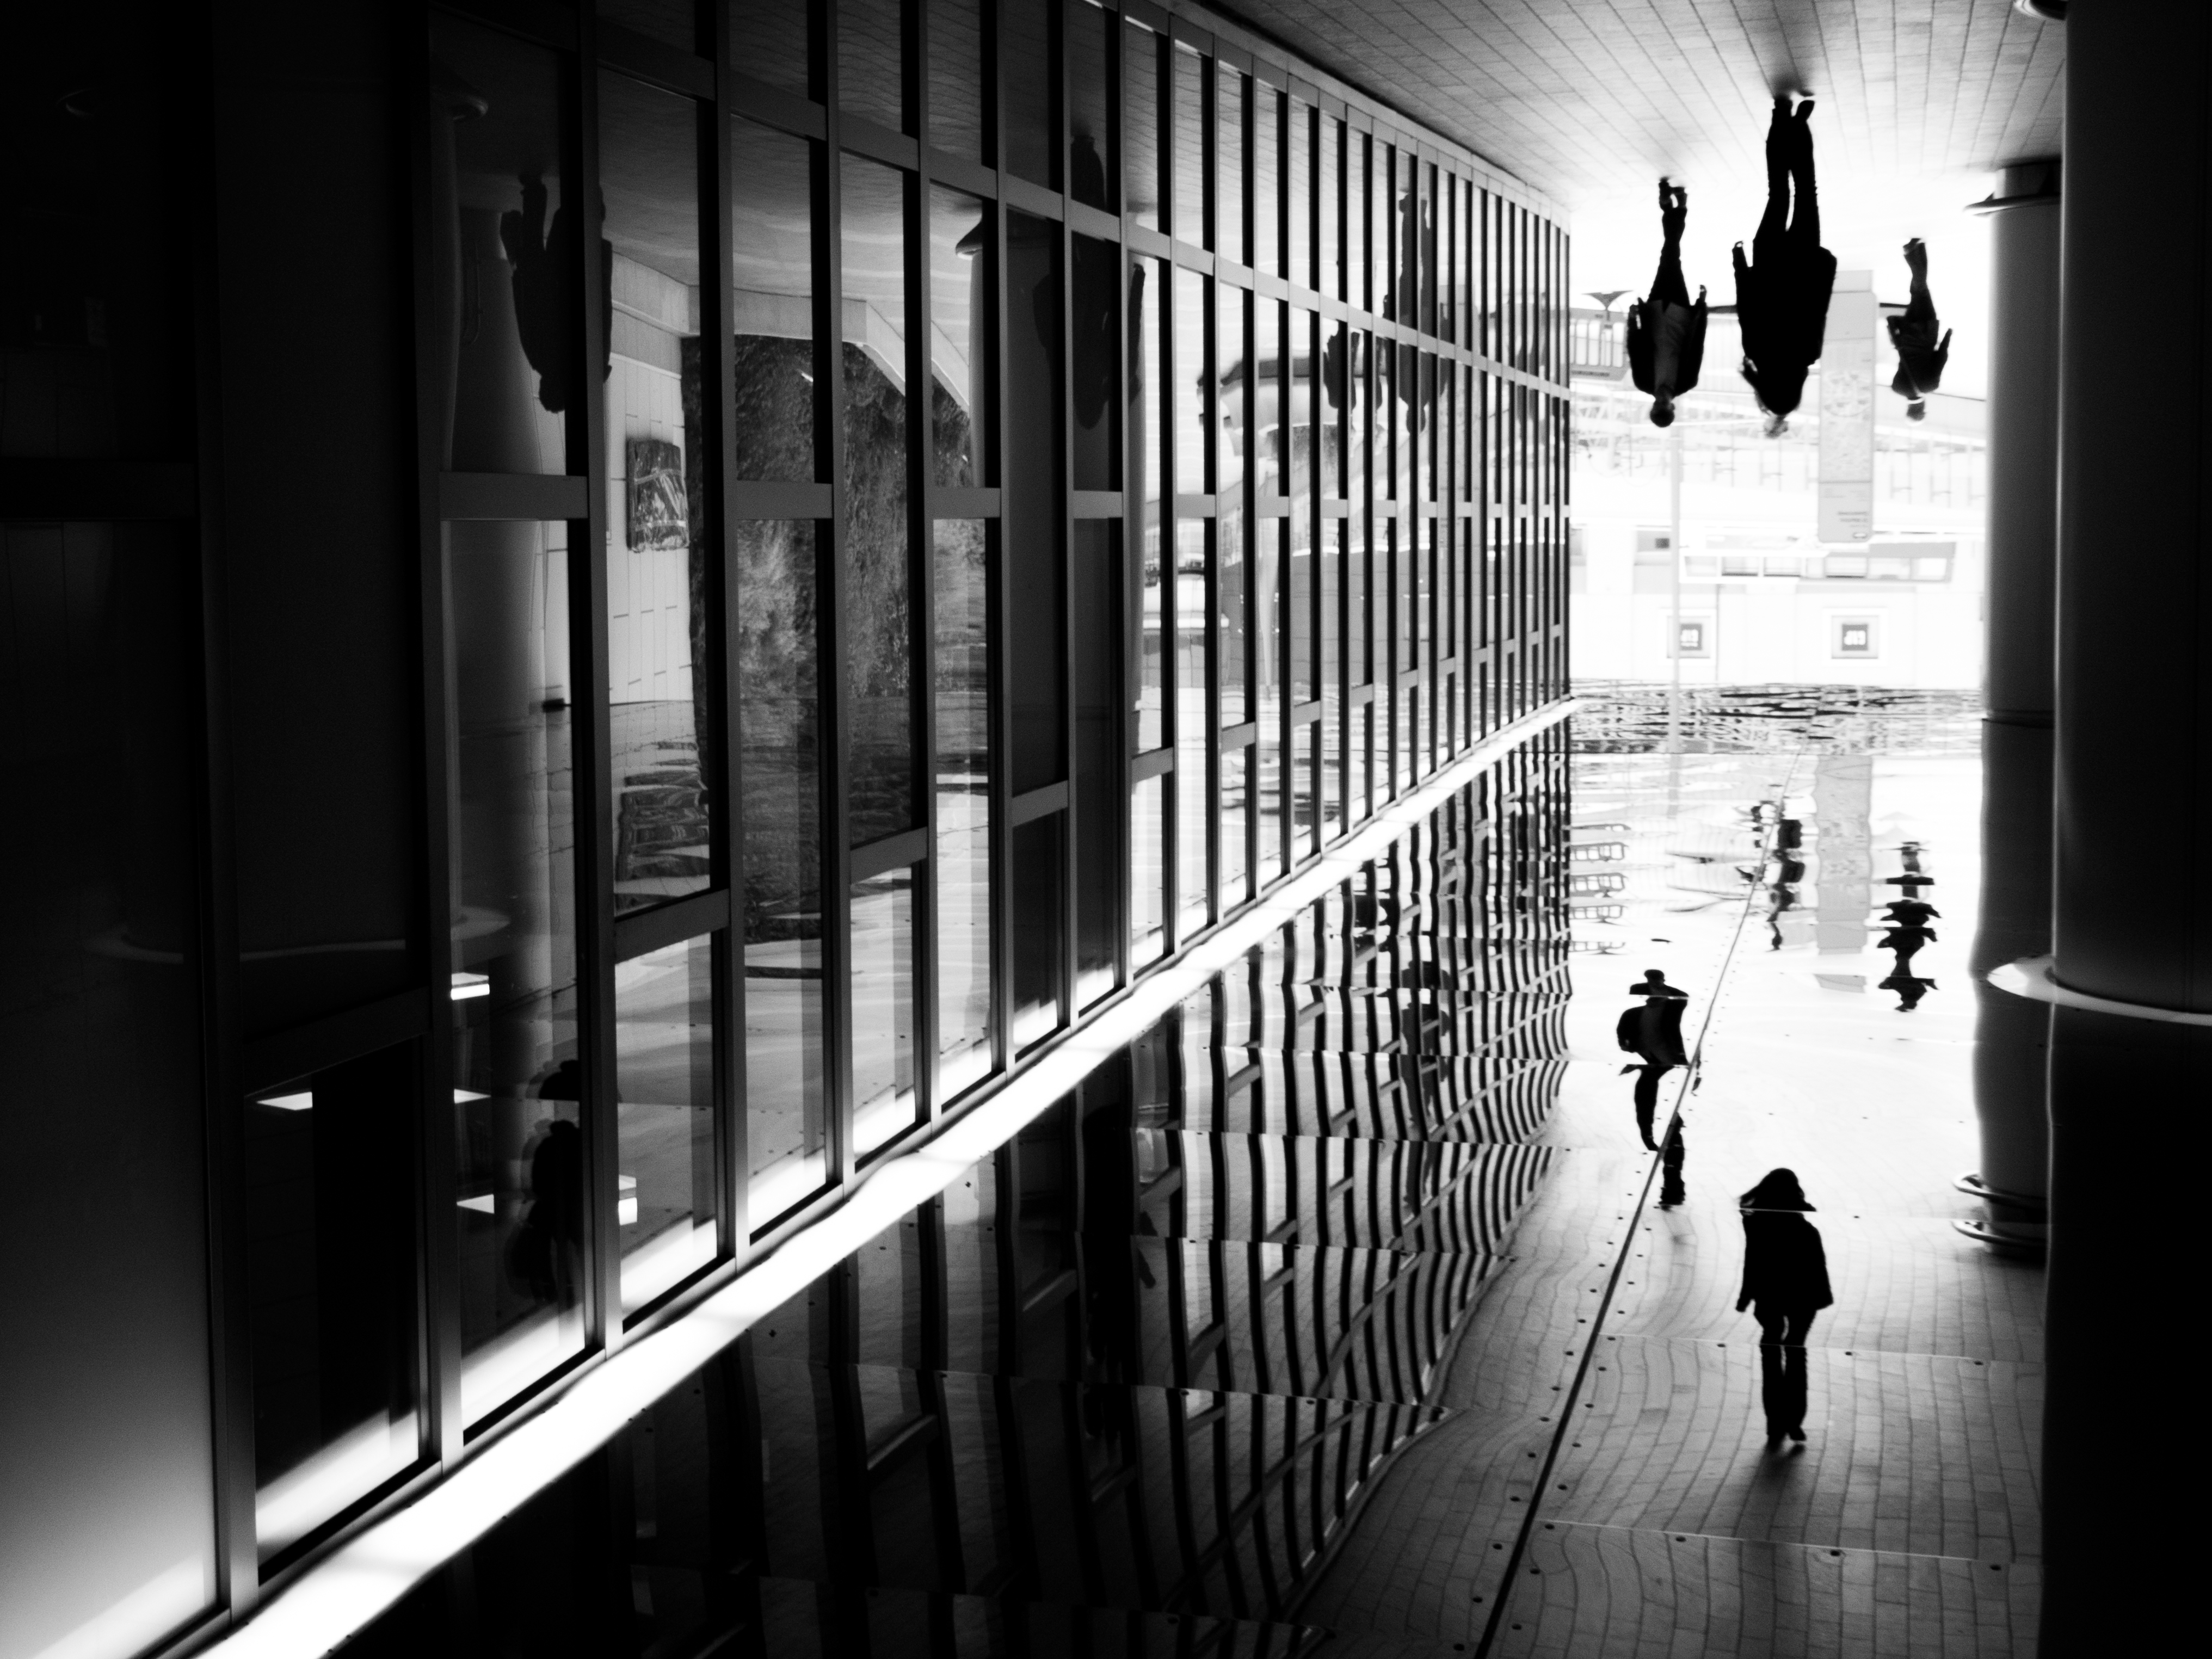
light, black and white, white, street, photography, shadow, darkness, black, monochrome, streetphotography, symmetry, photograph, snapshot, fernandopc, monochrome photography, film noir